Võ phục

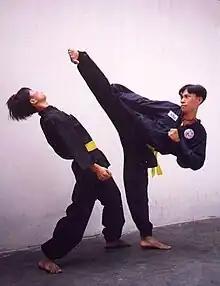
Tân Khánh Bà Trà practitioners wearing black colored "võ phục".

Võ phục (Chữ Hán: 武服) is a Vietnamese term that refers to a martial arts uniform (which may include a ranking belt), mainly associated with Vietnamese martial arts, particularly Vovinam.